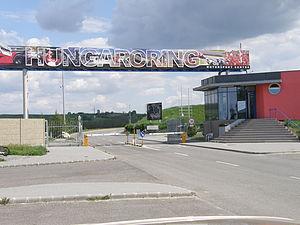
Le Hungaroring est un circuit automobile situé à Mogyoród, à 18 kilomètres au nord-est de Budapest, en Hongrie. Il est surtout connu pour accueillir chaque année, depuis 1986, le Grand Prix de Hongrie de Formule 1.